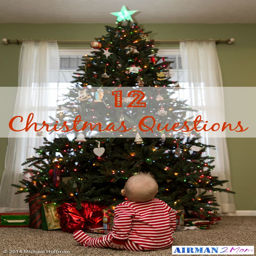
christmas questions : join in on the fun and leave your answer in the comments .